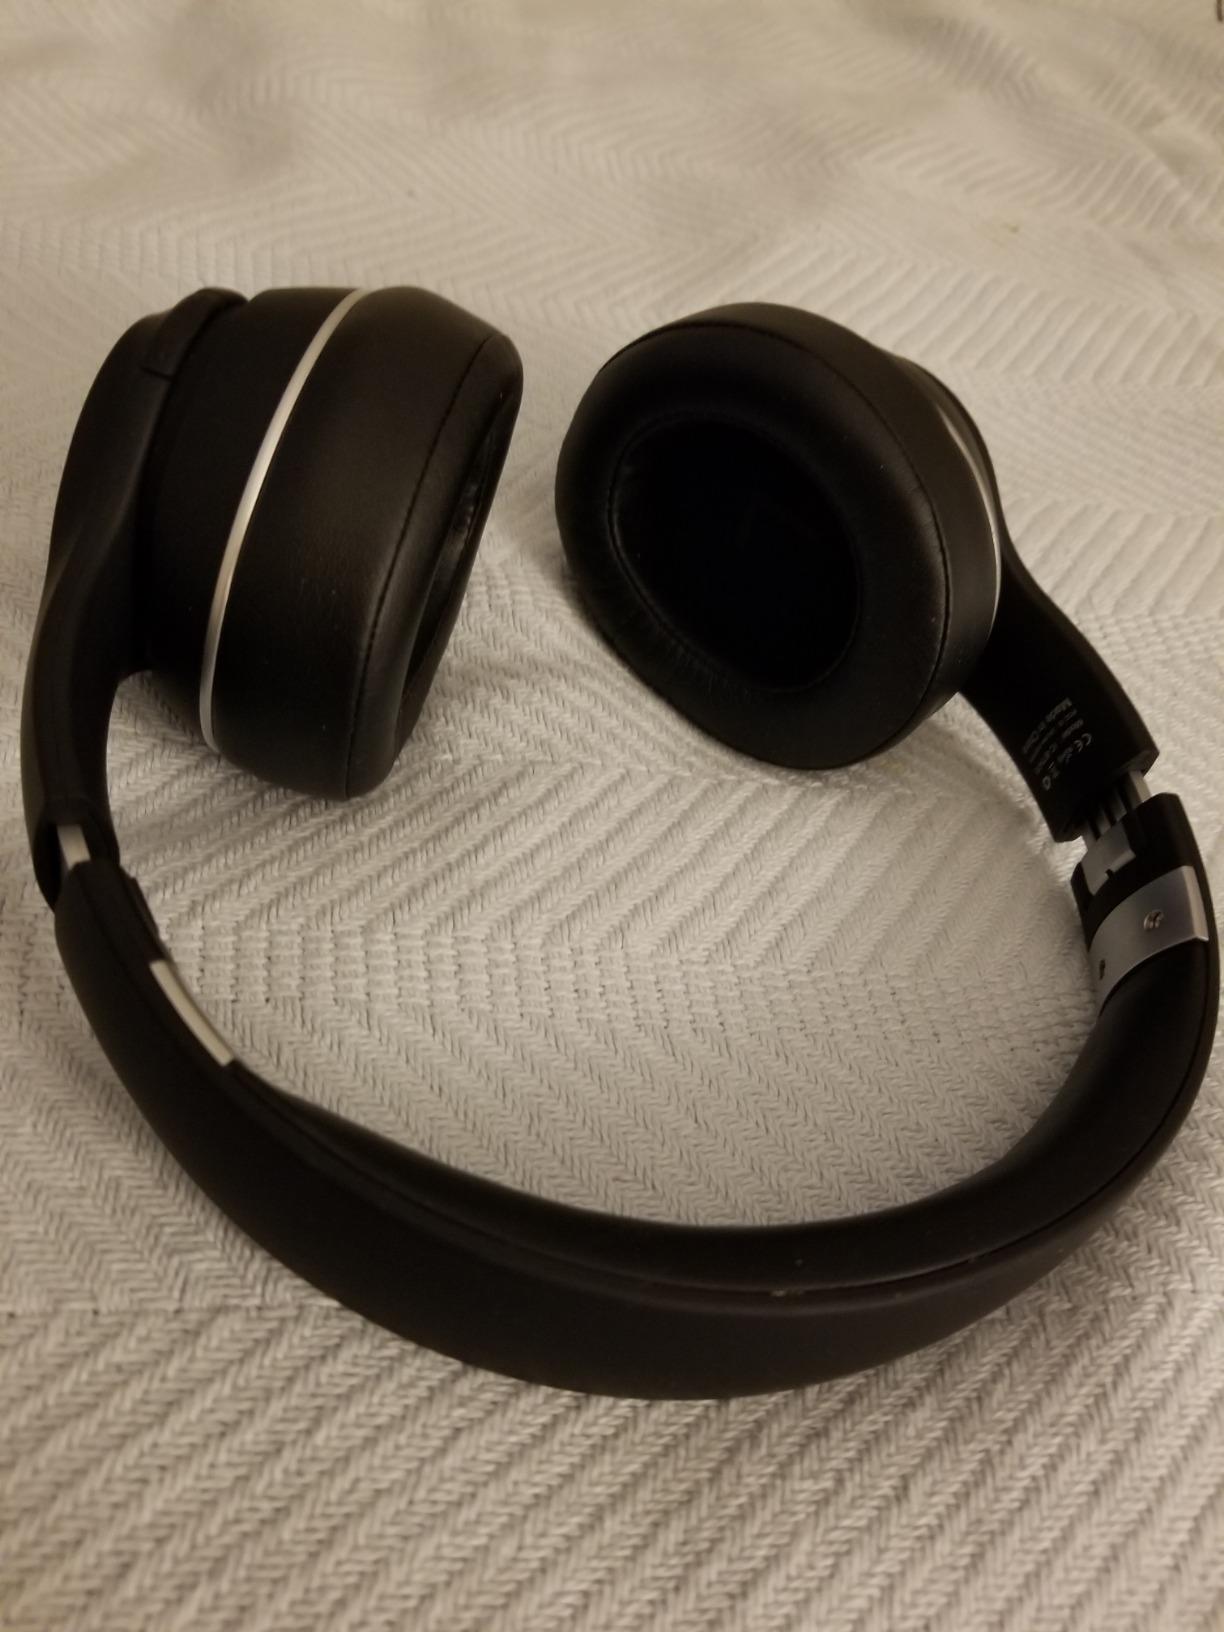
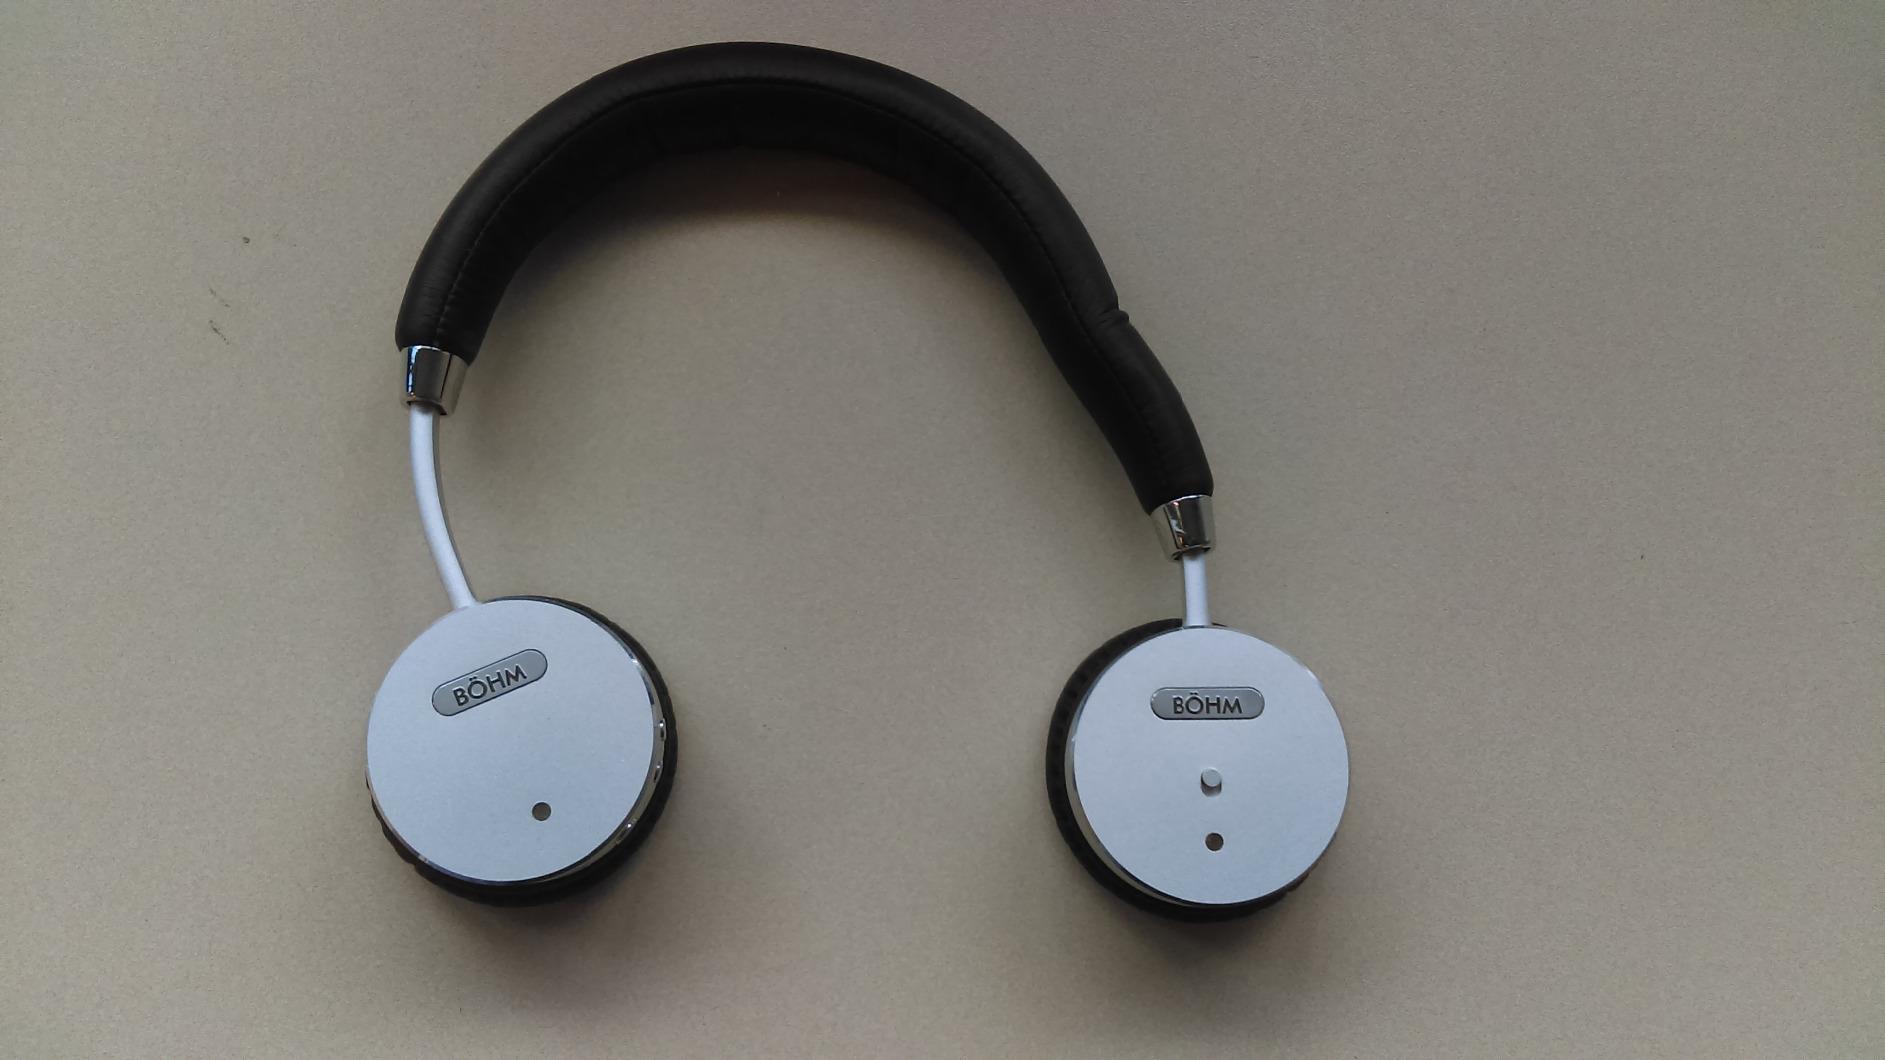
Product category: headphones
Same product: no